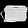
Label: Bag